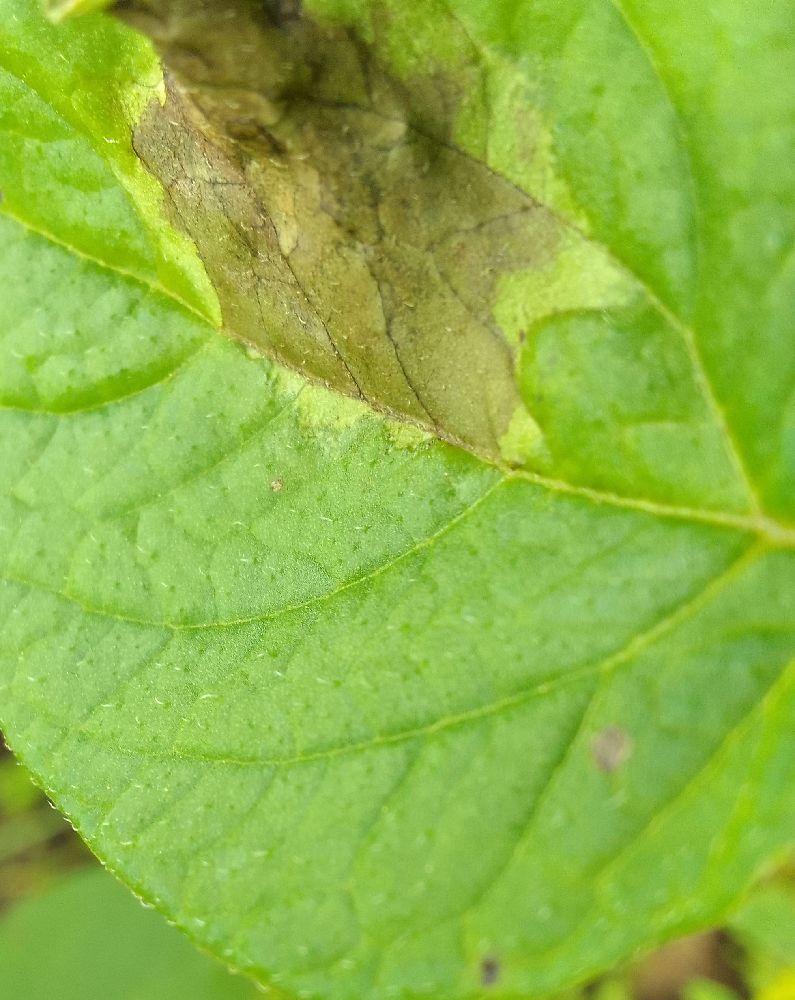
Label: Late blight